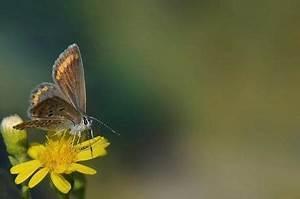
butterfly